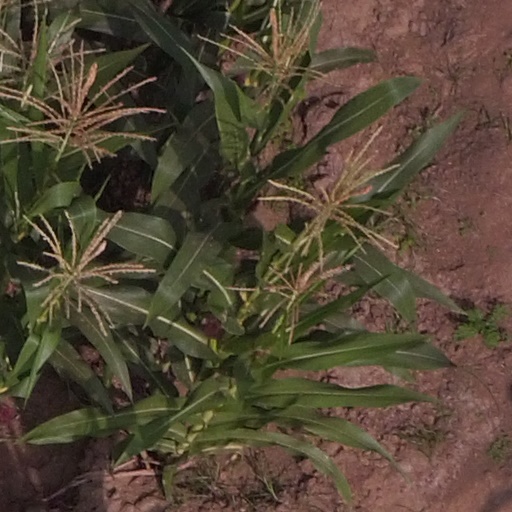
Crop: maize; corn